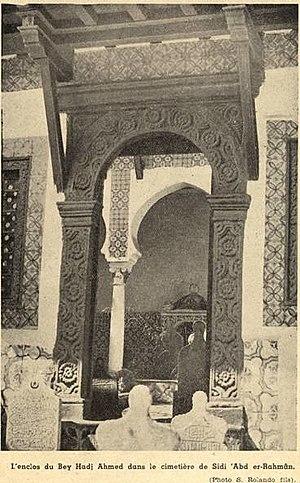
Caveau du bey de Constantine, Ahmed bey, dans le cimetière de la mosquée Sidi Abderrahmane Et Thaâlibi à Alger.
La mosquée Sidi Abderrahmane est une mosquée de la Casbah d'Alger datant du XVIIᵉ siècle.